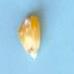
Maize quality: Bad